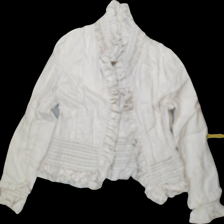
View: front
Type: Blazer
Category: Ladies
Brand: Oui
Colors: White
Material: 100% cotton
Pattern: Lace
Cut: Regular
Trend: No trend
Stains: No
Damage: 0
Price range: 100-150
Recommended usage: Reuse